The Witch in the Stone Boat

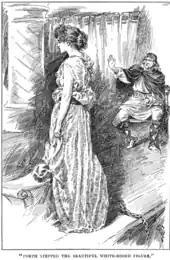
"White-Robed Figure", from "The Giantess and the Granite Boat".

An embellished retelling was given by Mrs. Angus W. Hall, entitled "The Giantess and the Granite Boat" (1897). Here Sigurd's wife is given the name "Helga", his father-in-law "Hardrada", and the young son "Kurt".